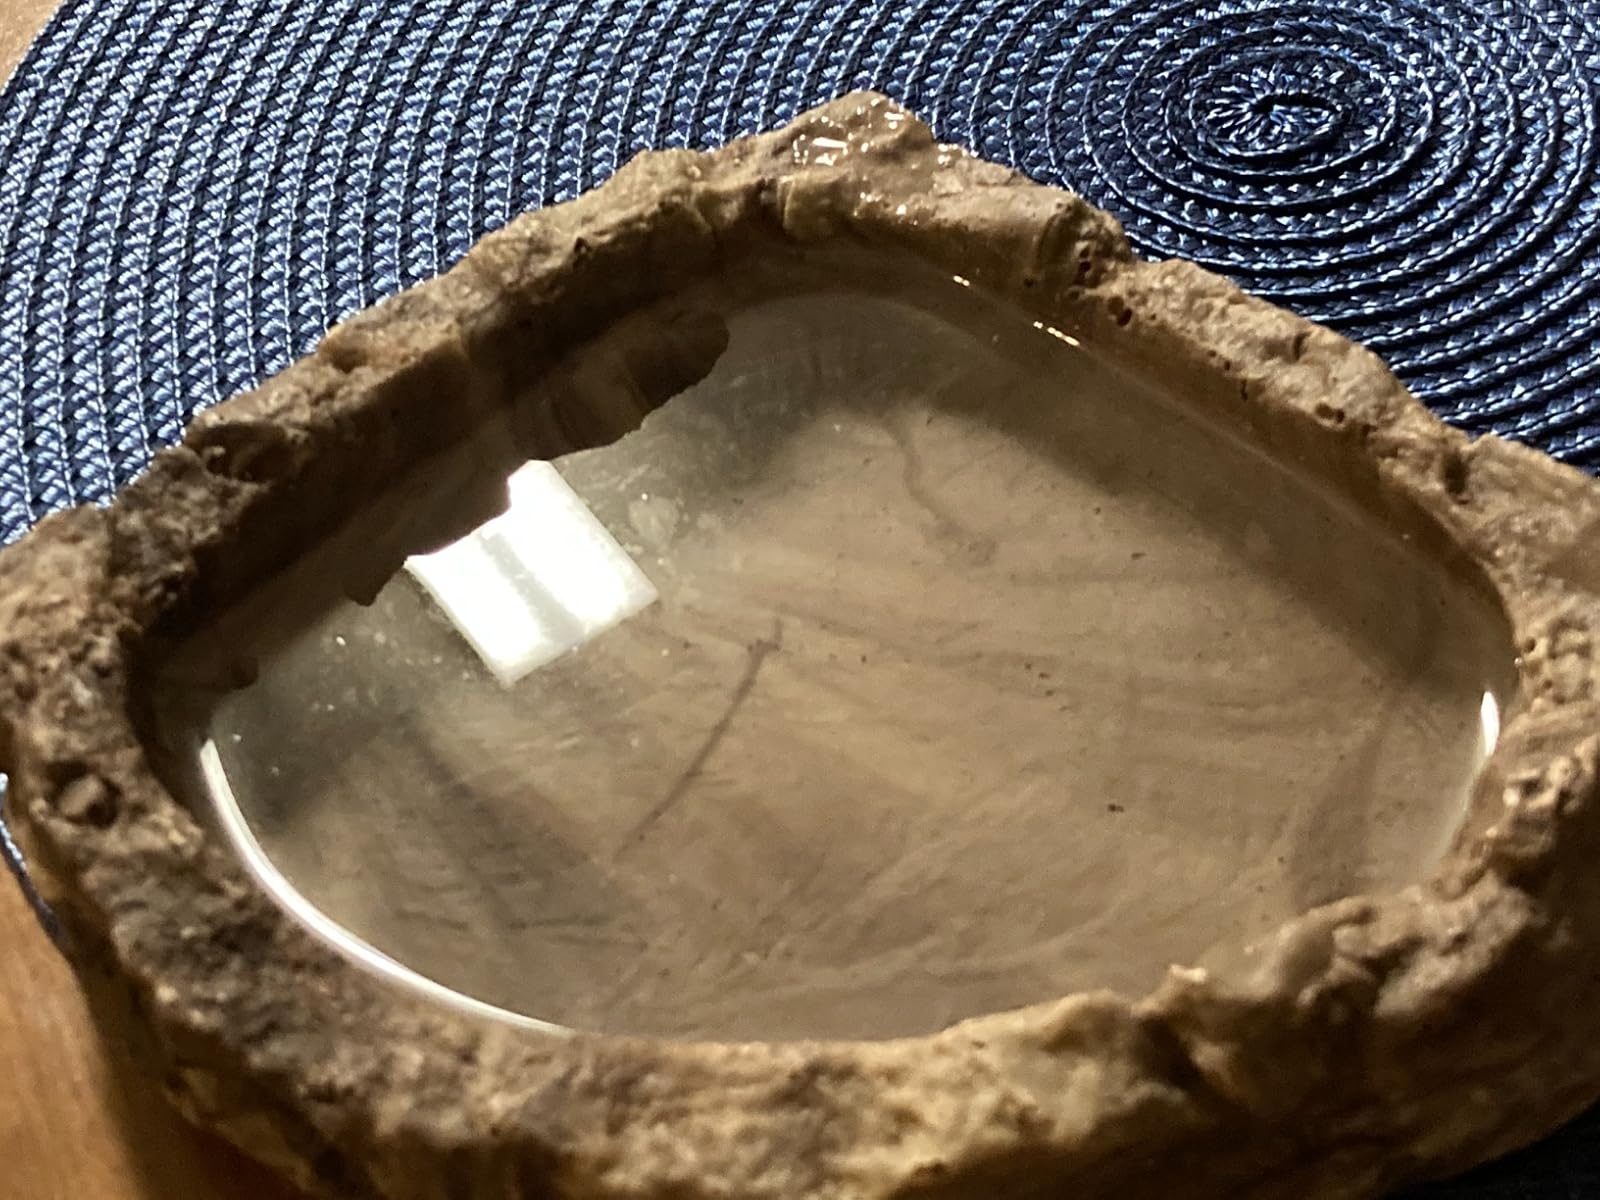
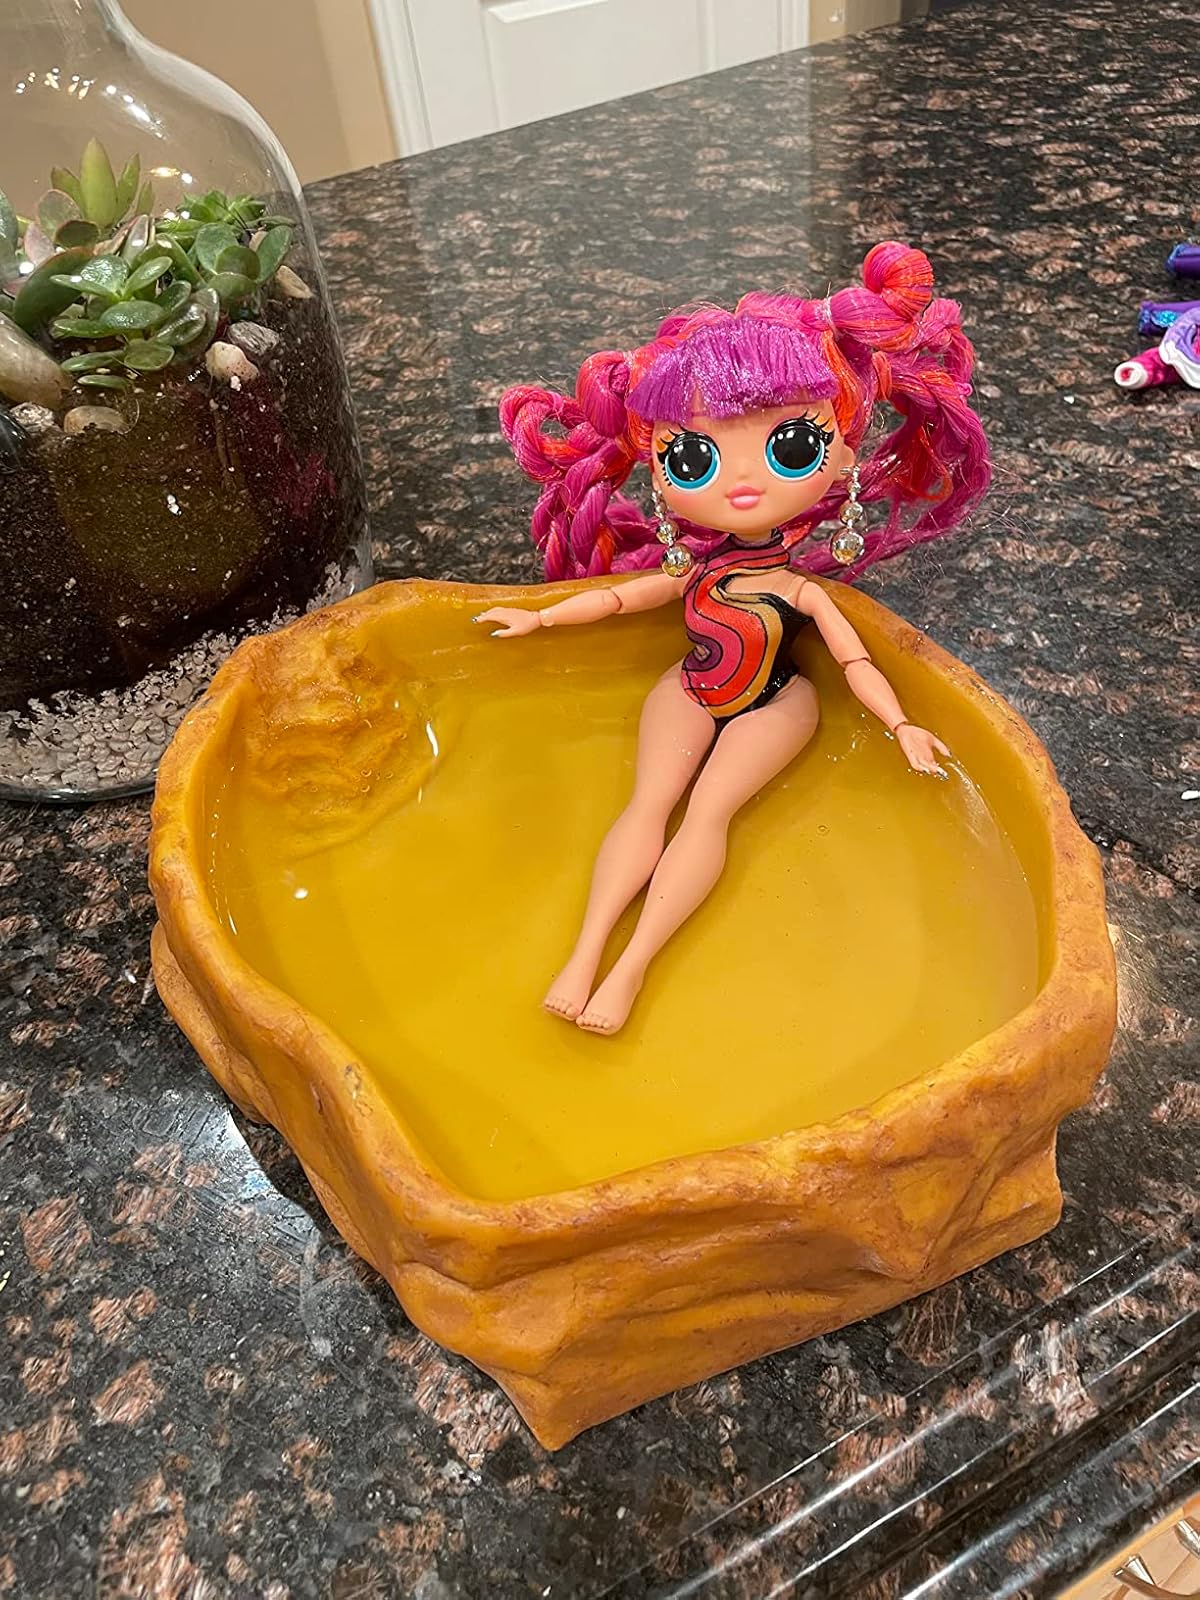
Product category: items_bowl
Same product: no